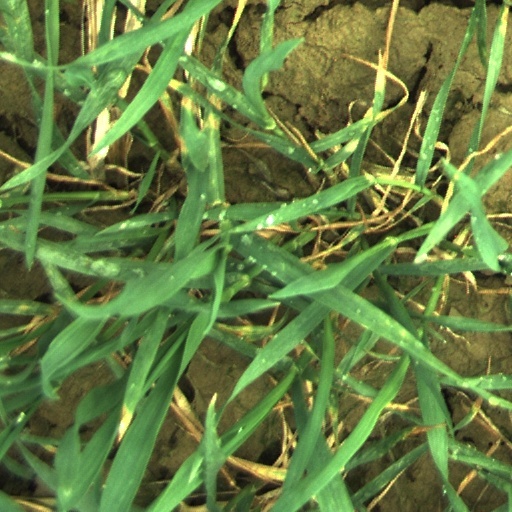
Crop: wheat